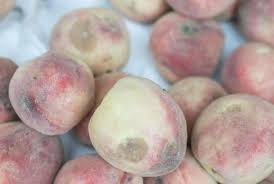
Label: trash